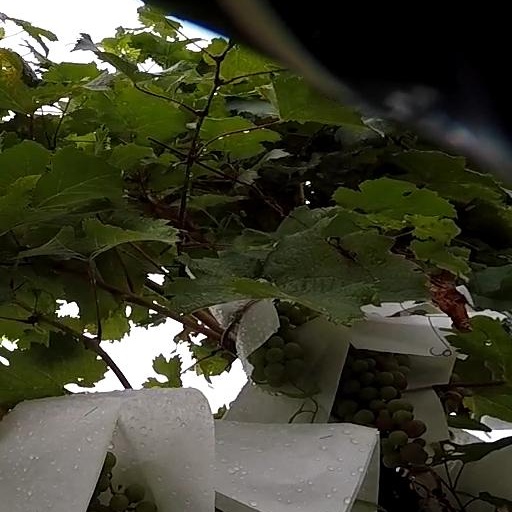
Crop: grape